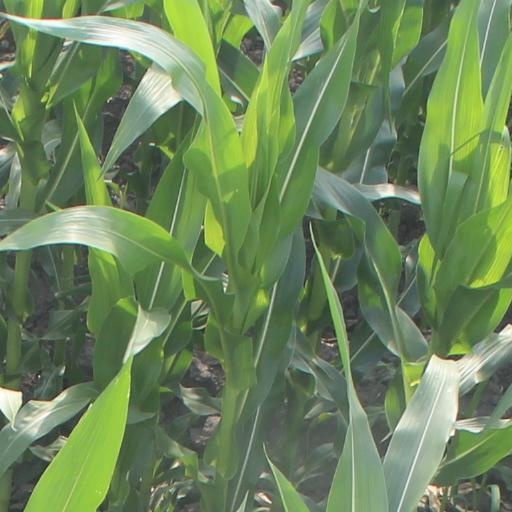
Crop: maize; corn